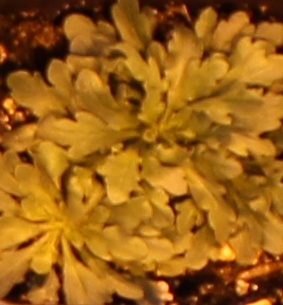
Label: Horseweed